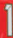
Number: 1